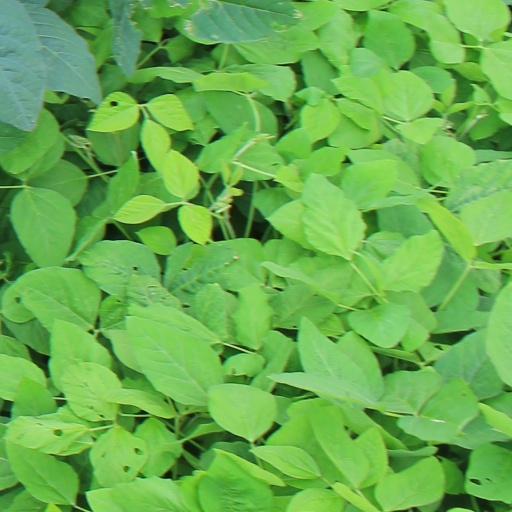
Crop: soybean